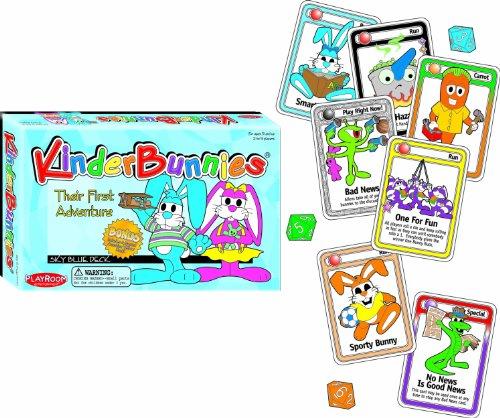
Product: Kinder Bunnies Card Game
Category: Toys & Games | Games & Accessories | Card Games
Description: A fun filled card game.
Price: $19.62
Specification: ProductDimensions:9.5x6x1.5inches|ItemWeight:14.7ounces|ShippingWeight:14.9ounces(Viewshippingratesandpolicies)|DomesticShipping:ItemcanbeshippedwithinU.S.|InternationalShipping:ThisitemcanbeshippedtoselectcountriesoutsideoftheU.S.LearnMore|ASIN:B000809O68|Itemmodelnumber:40300|Manufacturerrecommendedage:5-15years